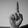
ASL letter: D